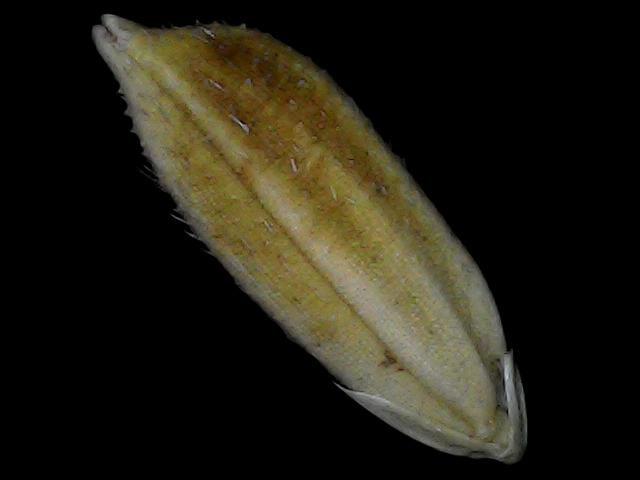
Rice variety: Bd91